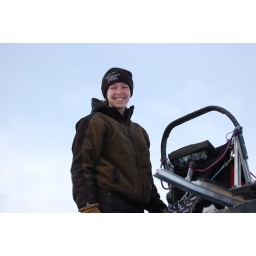
Jen Seavey on top of her dog truck bringing the sled down in preparation for the race start.